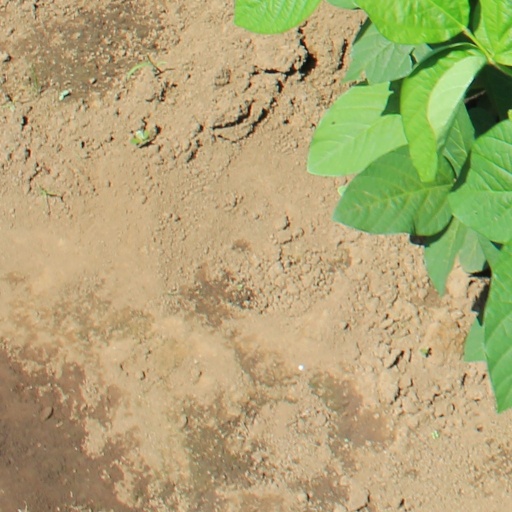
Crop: soybean